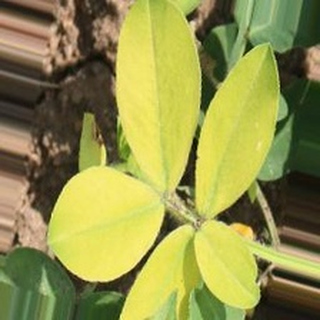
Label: groundnut_nutrition_deficiency